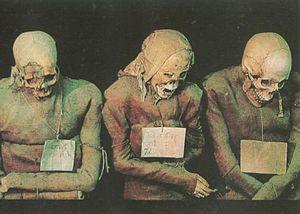
38° 06′ 42″ N, 13° 20′ 21,19″ E